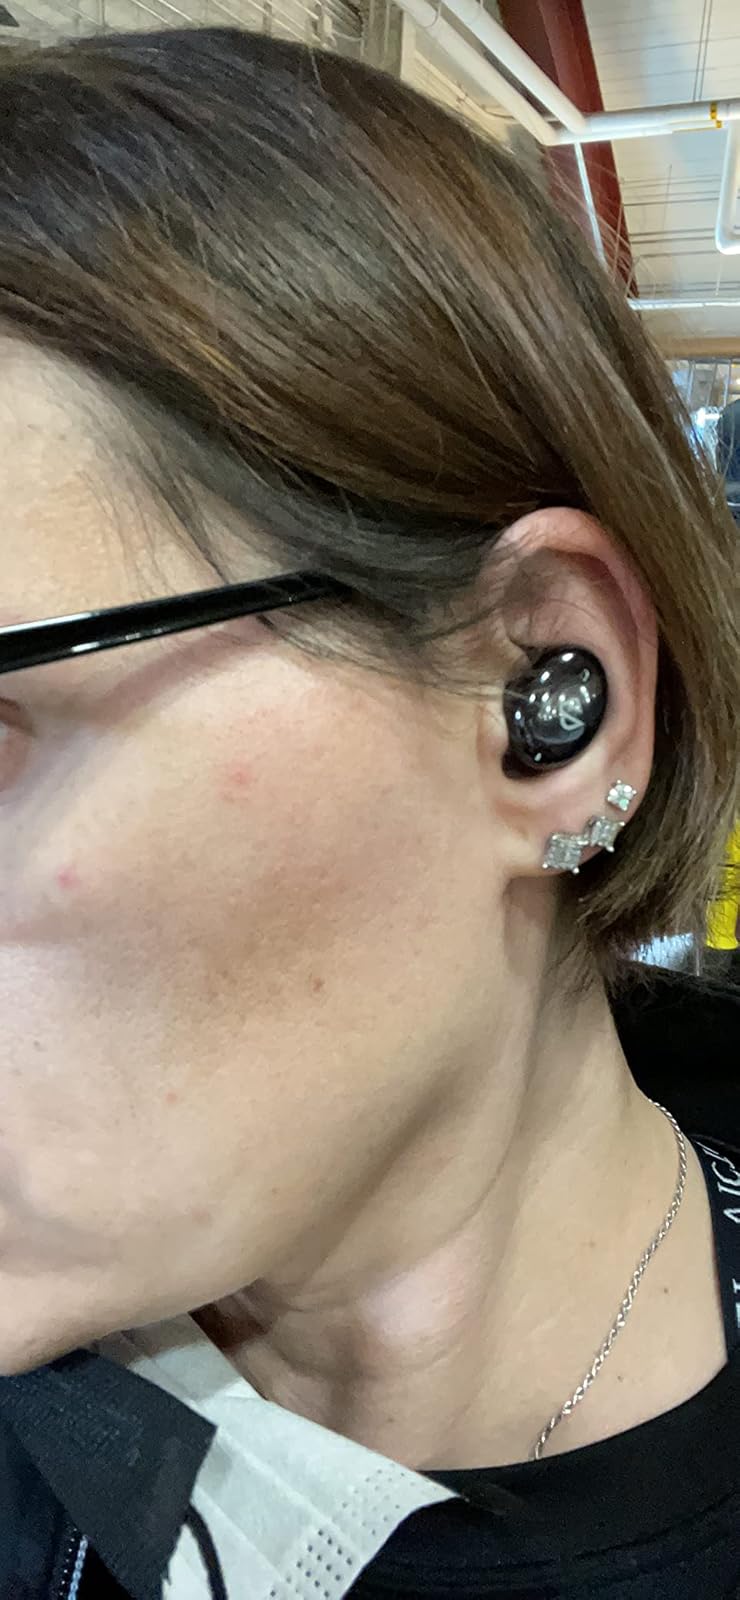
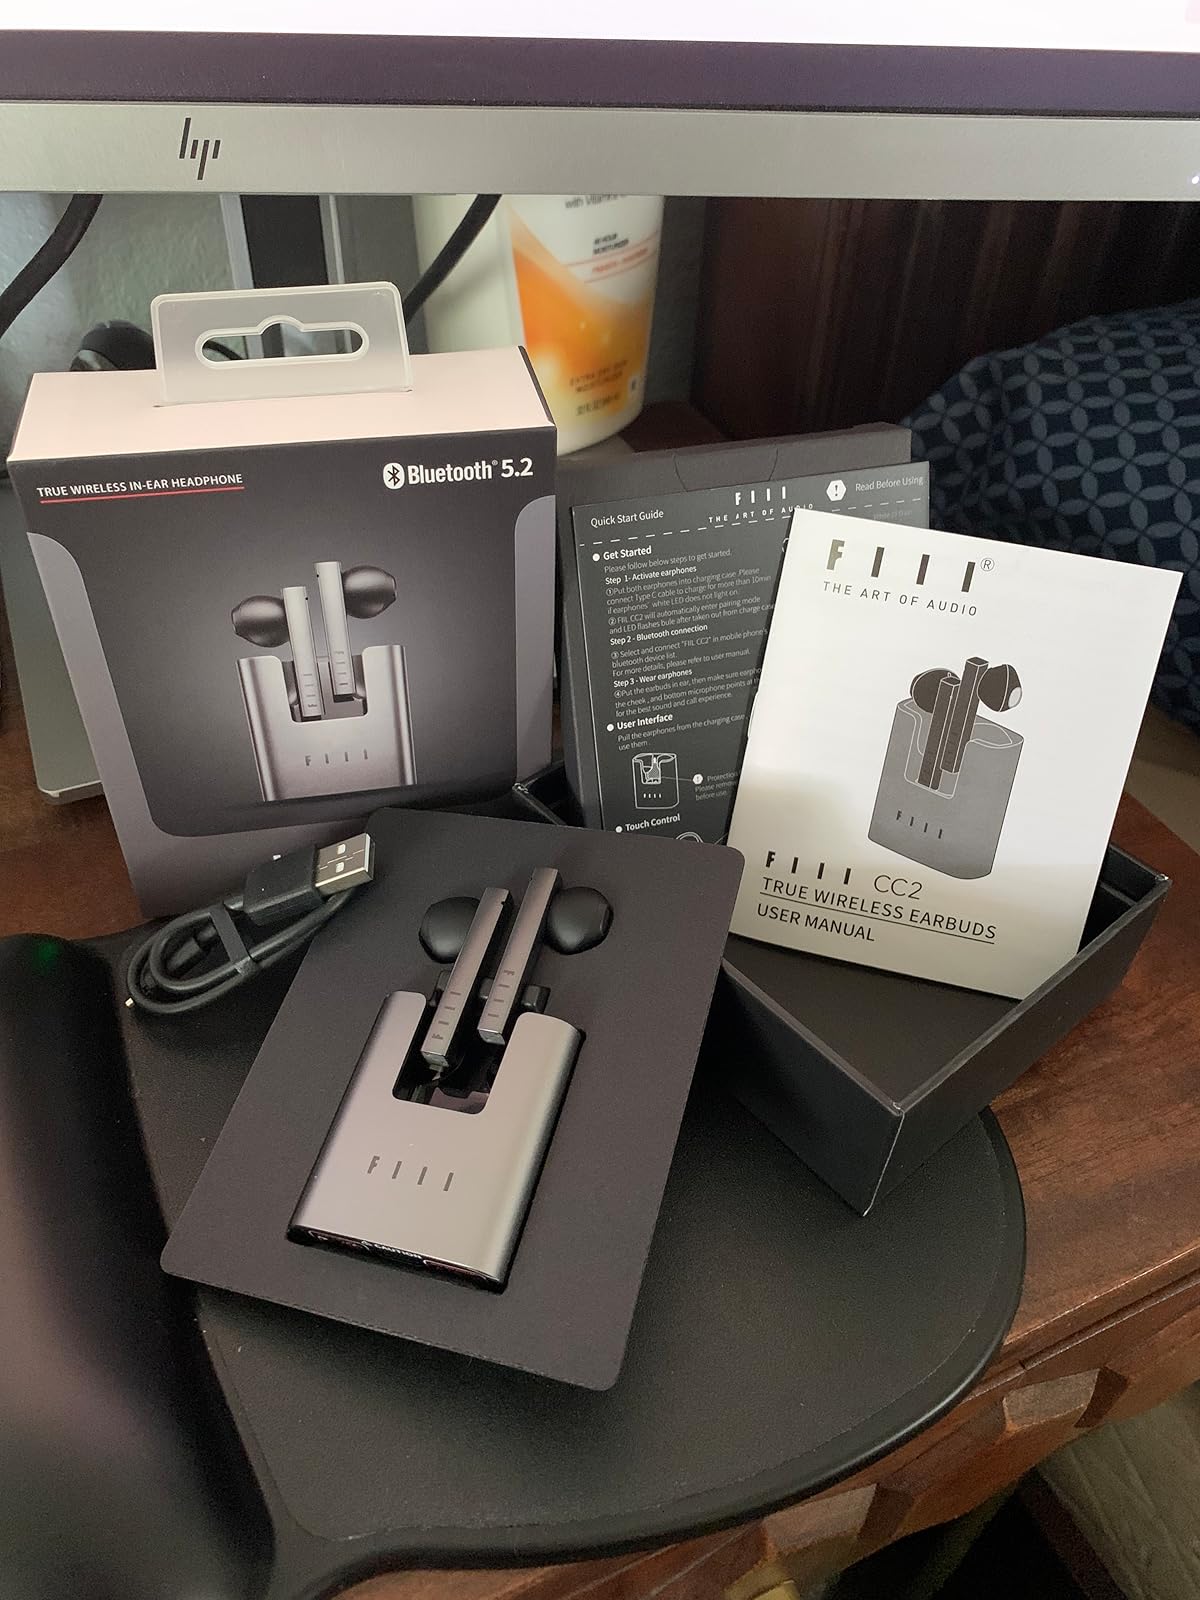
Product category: earbuds
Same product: no